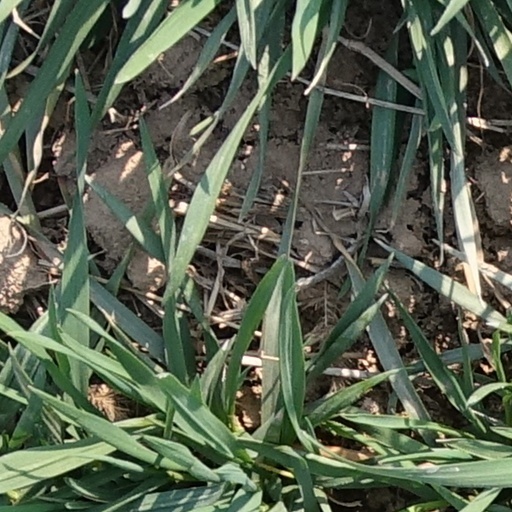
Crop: wheat